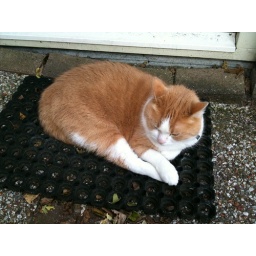
At friend's door was this cat sleeping. She didn't move when I stepped over her.